The Galapagos Affair

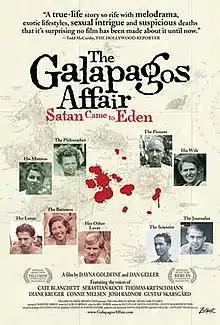
Theatrical release poster

The Galapagos Affair: Satan Came to Eden is a 2013 feature-length documentary directed by Daniel Geller and Dayna Goldfine. It is about a series of unsolved disappearances on the Galapagos island of Floreana in the 1930s among the largely European expatriate residents at the time. The voice cast includes Cate Blanchett, Sebastian Koch, Thomas Kretschmann, Diane Kruger, Connie Nielsen, Josh Radnor and Gustaf Skarsgård.